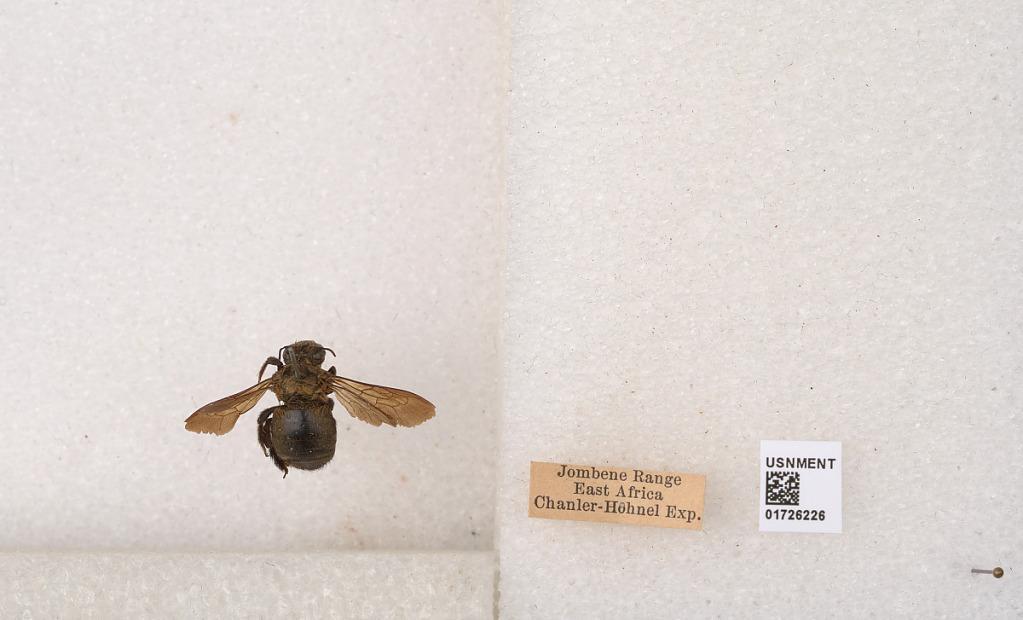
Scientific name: Xylocopa (Koptortosoma) lateritia Smith
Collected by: Chanler & Hohnel
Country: Mozambique
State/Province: Maputo
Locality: Jombene Range